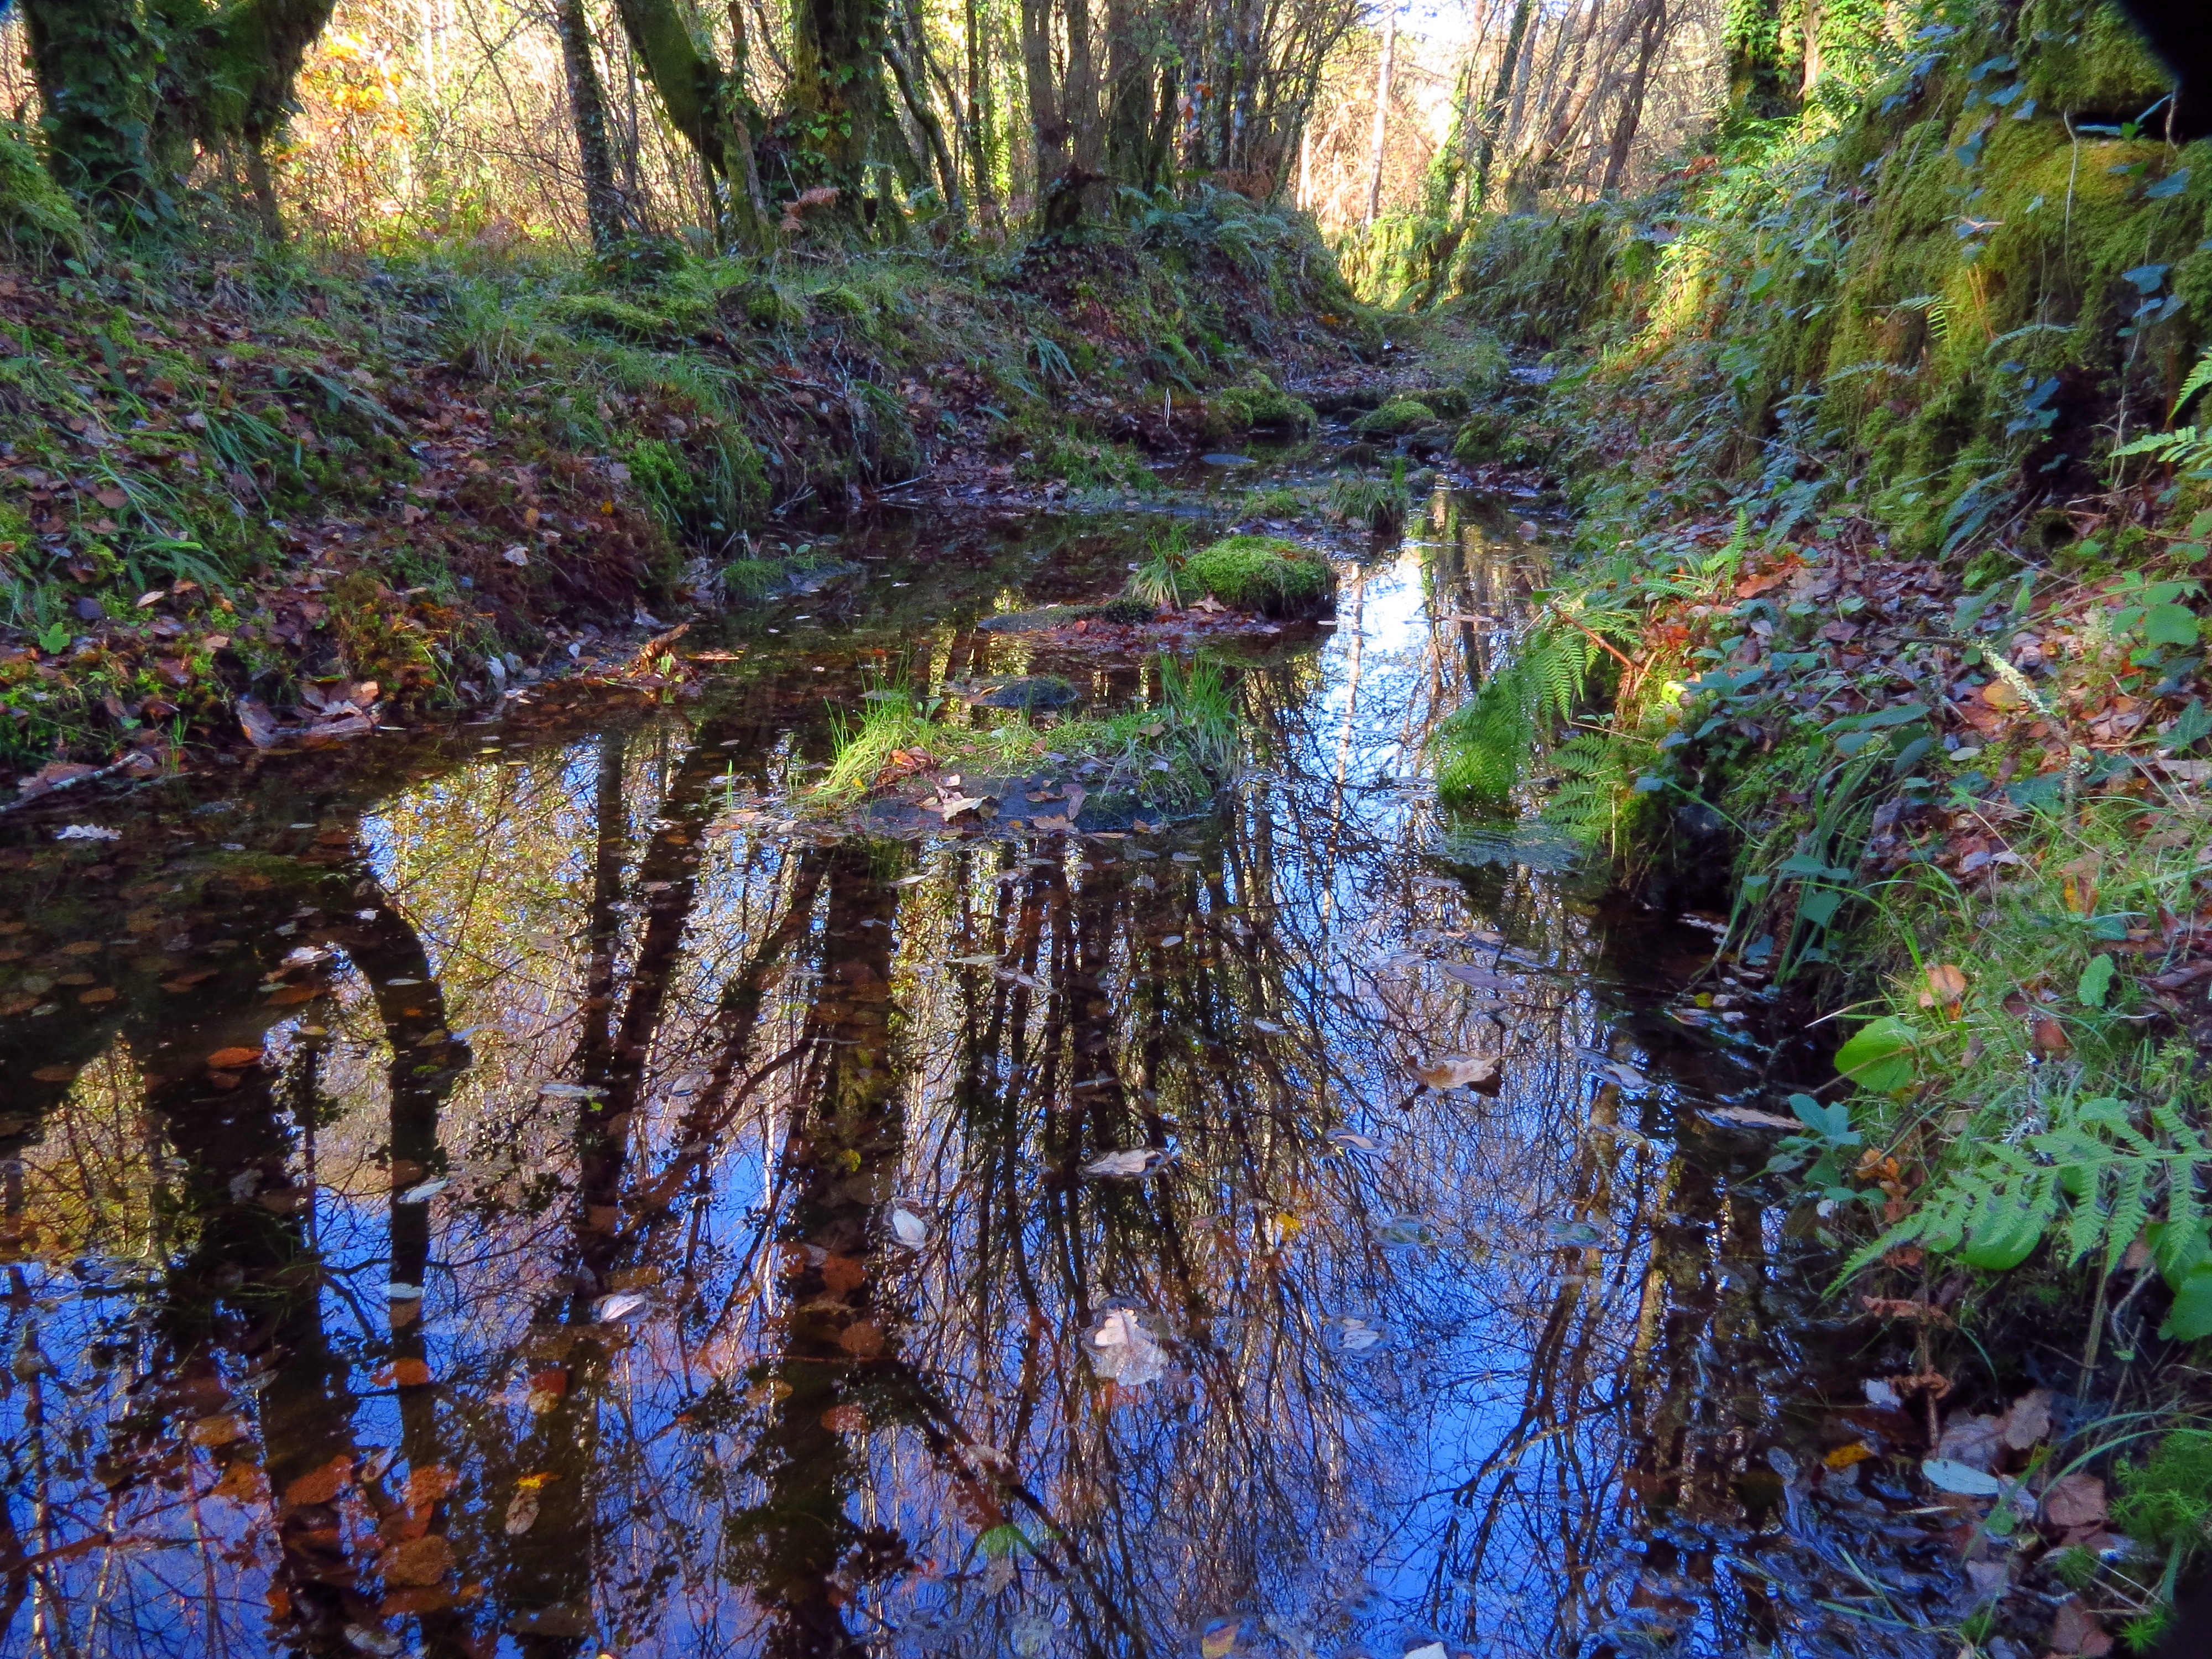
landscape, tree, water, forest, creek, wilderness, leaf, river, pond, stream, reflection, autumn, season, waterway, body of water, spain, wetland, espaa, galicia, pontevedra, paisajes, woodland, habitat, ecosystem, bolinas, watercourse, ggl1, gaby1, cotobade, aguasantas, canonsx40hs, natural environment, woody plant